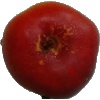
Label: Nectarine Flat 1